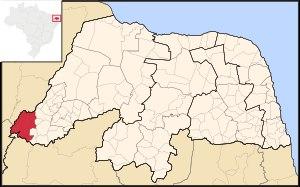
La microrégion de la serra de São Miguel est l'une des sept microrégions qui subdivisent la mésorégion de l'ouest de l'État du Rio Grande do Norte au Brésil.